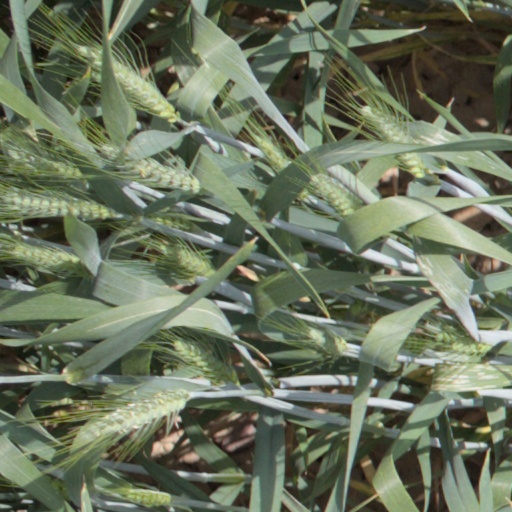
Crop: wheat